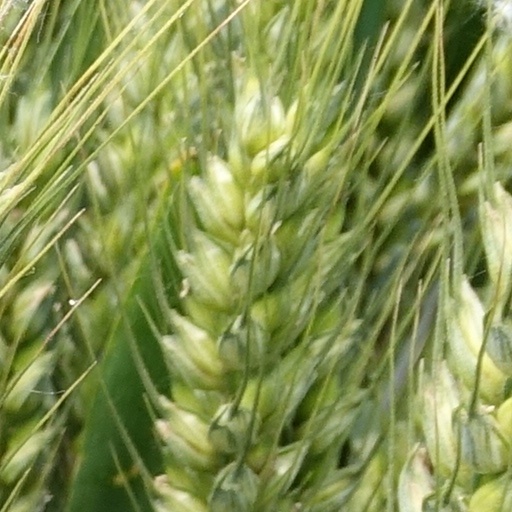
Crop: wheat